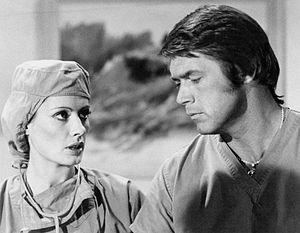
Chad Everett est un acteur américain de cinéma et de télévision. Sa carrière s'étend de 1961 à 2009. Il joue dans plus de quarante films et séries télévisées. Il est surtout connu pour son rôle du Dʳ Joe Gannon dans la série télévisée dramatique des années 1970 Médecins d'aujourd'hui.